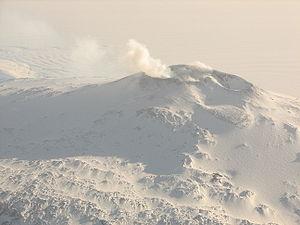
Vue aérienne du cratère du mont Erebus, île de Ross, Antarctique
L’expédition Terra Nova, officiellement la British Antarctic Expedition 1910, est la troisième expédition britannique en Antarctique au XXᵉ siècle, et une des plus marquantes de l'âge héroïque de l'exploration en Antarctique. Menée entre 1910 et 1913 par Robert Falcon Scott aux fins de recherches scientifiques et d'explorations géographiques, et surtout d'offrir le pôle à la couronne d'Angleterre, elle se termine tragiquement.